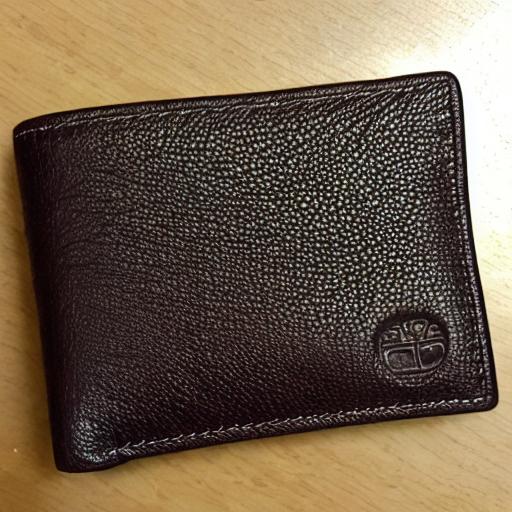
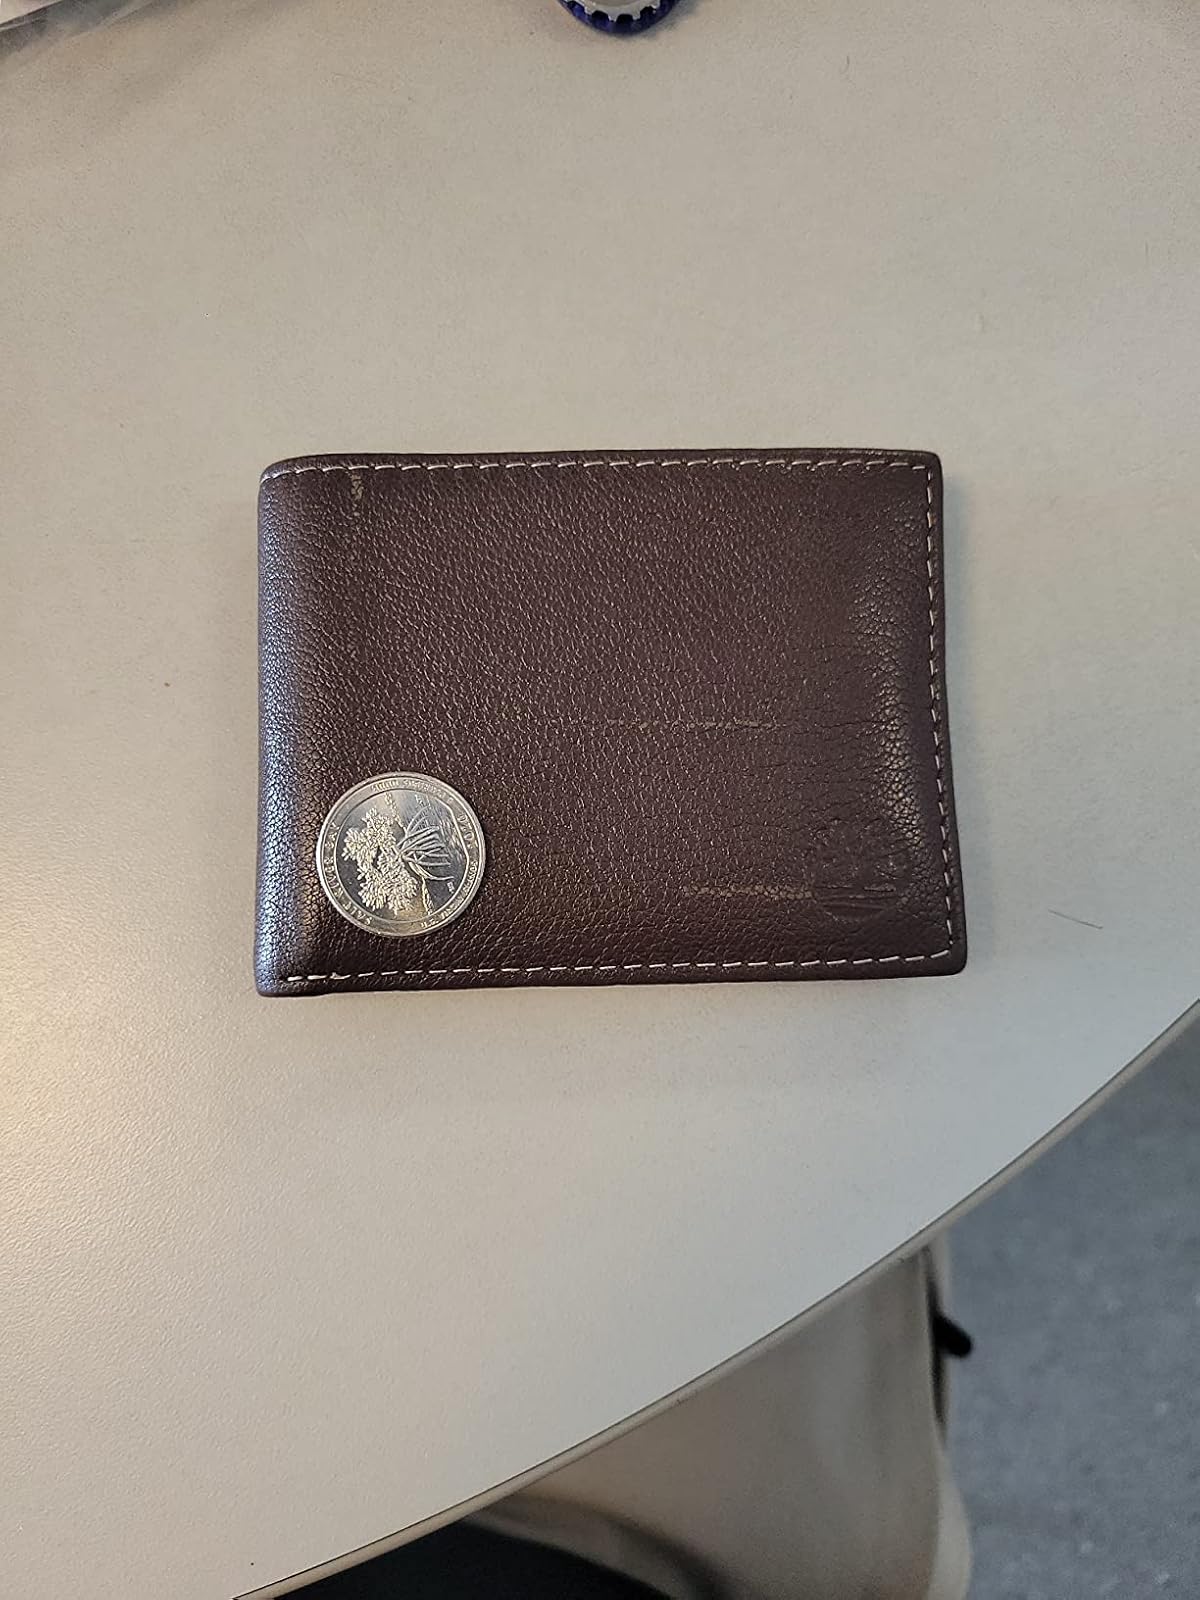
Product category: accessories_wallet
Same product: no